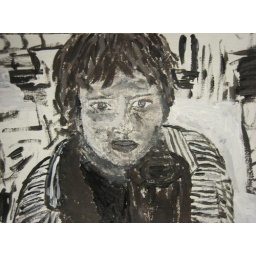
homeless girl in SFdone with white canvas. acrylic paint.